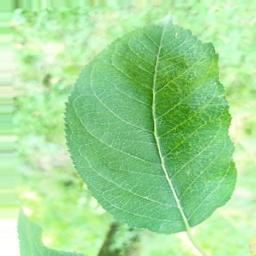
Label: Healthy